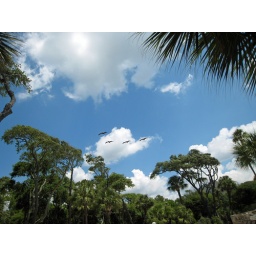
Watching the seagulls flying over the hotel swimming pool